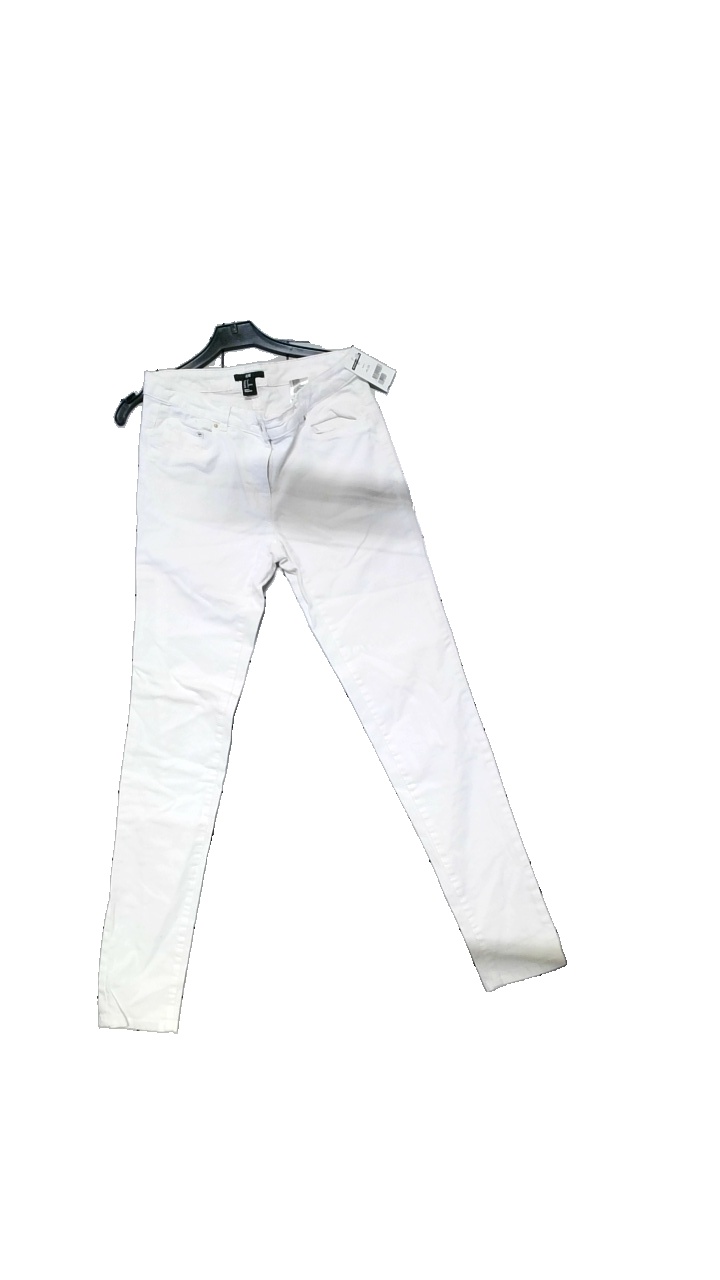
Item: Jeans (Unisex)
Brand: H&m
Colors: White
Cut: Regular, Tight
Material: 98% cotton, 2% elastane
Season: All
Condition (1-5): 4
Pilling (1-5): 3
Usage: Reuse
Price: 50-100